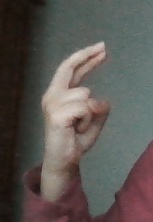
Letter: zay